Wisconsin Plan

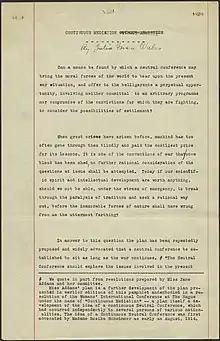
First page of the Continuous Mediation Without Armistice

The Wisconsin Plan (also known as the Wales Plan and Canada Plan; originally Continuous Mediation Without Armistice) was a proposal created by Julia Grace Wales to end the First World War.